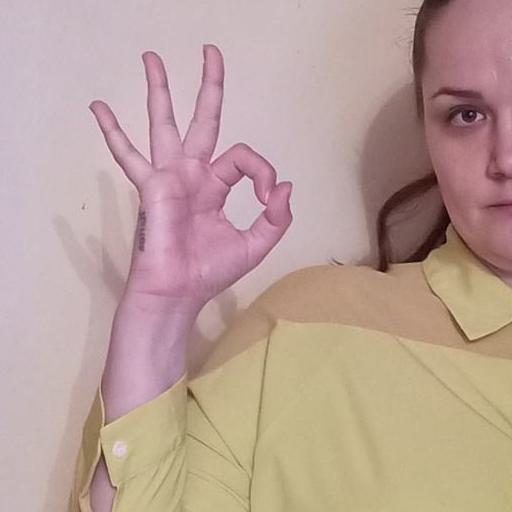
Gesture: ok